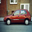
Label: automobile